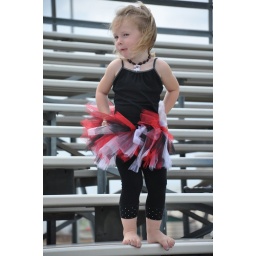
My girl in her cute little tutu and other spirit wear.